Sevmash

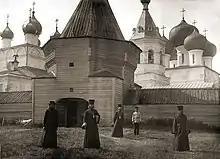
Monastery on site of today's Severodvinsk SEVMASH

The construction of the enterprise had its origins in the first Soviet 5-year plan when the decision was made to significantly expand shipbuilding capacity. The building of what became SEVMASH began in 1936. The shipyard was developed in accordance with resolution of the Council of Labour and Defence under the Council of People's Commissars of the USSR on May 31, 1936 №137-OK for the construction and repair of large warships of different classes. as part of Stalin's industrialization program and a forced labor camp, part of gulag archipelago, was responsible for the initial construction of its facilities along the left bank of the Nikolskiy Estuary at the mouth of the Severnaya Dvina River. The official establishment date is 21 December 1939, when the hull of its first ship, the battleship "Sovetskaya Belorussiya" was laid down. The enterprise was known in Soviet times as "Shipyard Number 402." During World War II, the shipyard was involved in repairing warships and producing turret artillery units and mine-sweeping equipment. Also during the war years the enterprise built large mine hunters, destroyers, diesel-electric submarines, ferries, lighters, floating repair barges, while repairing both Northern Fleet surface ships as well as vessels delivering supplies via the Arctic Convoys. By 1950 the shipyard had repaired 139 ships and vessels. In the early 1950s, large-scale production of submarines was launched. In 1969, the company produced world's first nuclear submarine with a titanium alloy hull, Project 661. In the mid-1970s, its facilities underwent major reconstruction; its industrial capacity was doubled and it had Russia's largest covered slipway installed. The Typhoon class nuclear submarine cruiser Project 941, built in 1981, entered the Guinness World Records as the world's biggest submarine. During its history as of 2009, the company had built 45 surface ships and 163 submarines, including 128 nuclear submarines.